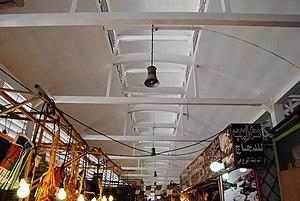
Vue sur la toiture parabolique des allées latérales
Le marché couvert d'Annaba, connu localement sous le nom de « Marché français » ou « Marché El Hout », est un marché alimentaire situé au centre de la ville d'Annaba.